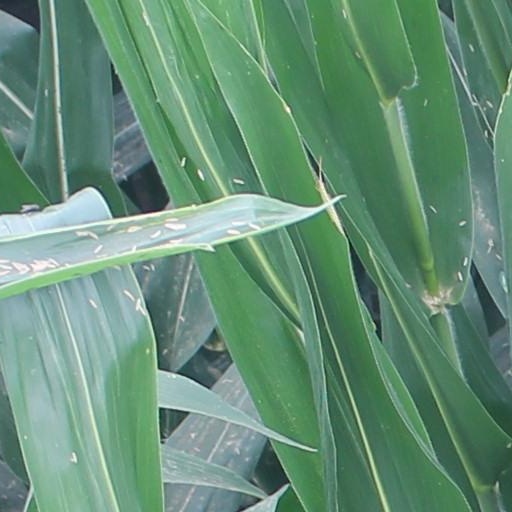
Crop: maize; corn